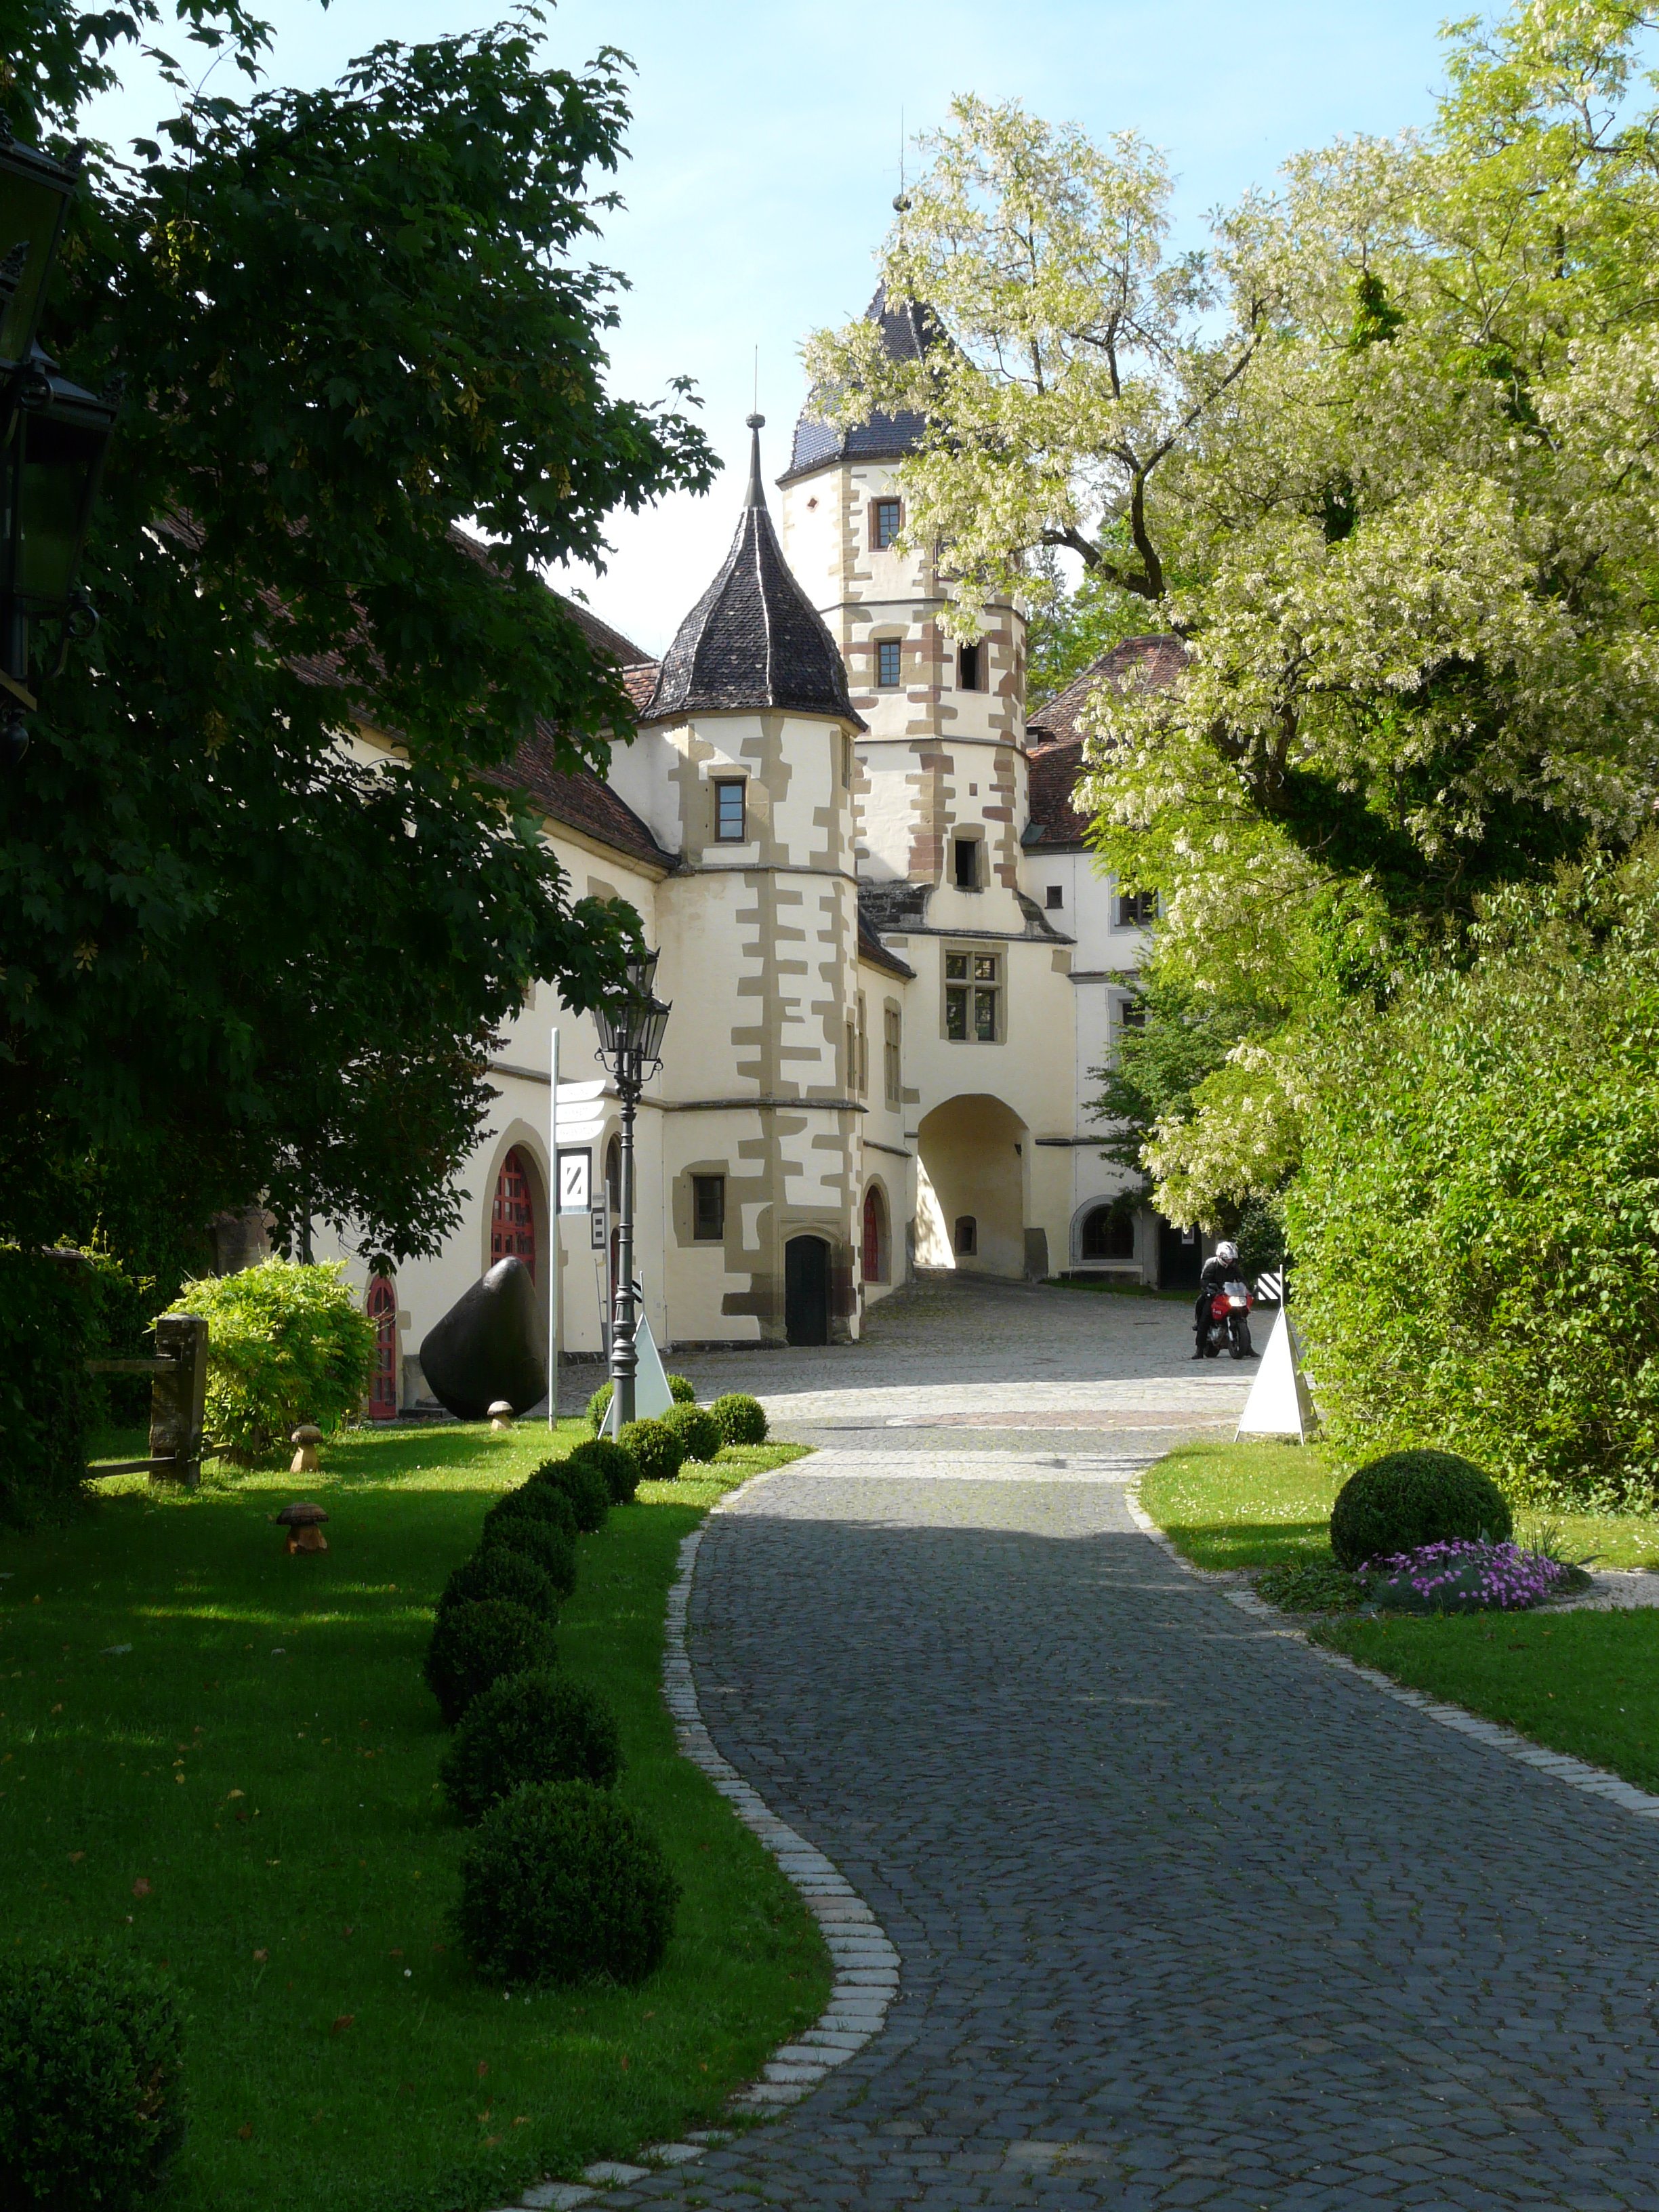
lawn, mansion, house, building, chateau, home, castle, garden, courtyard, estate, idyll, baroque, manor house, stately home, residential area, haigerloch, haigerloch castle